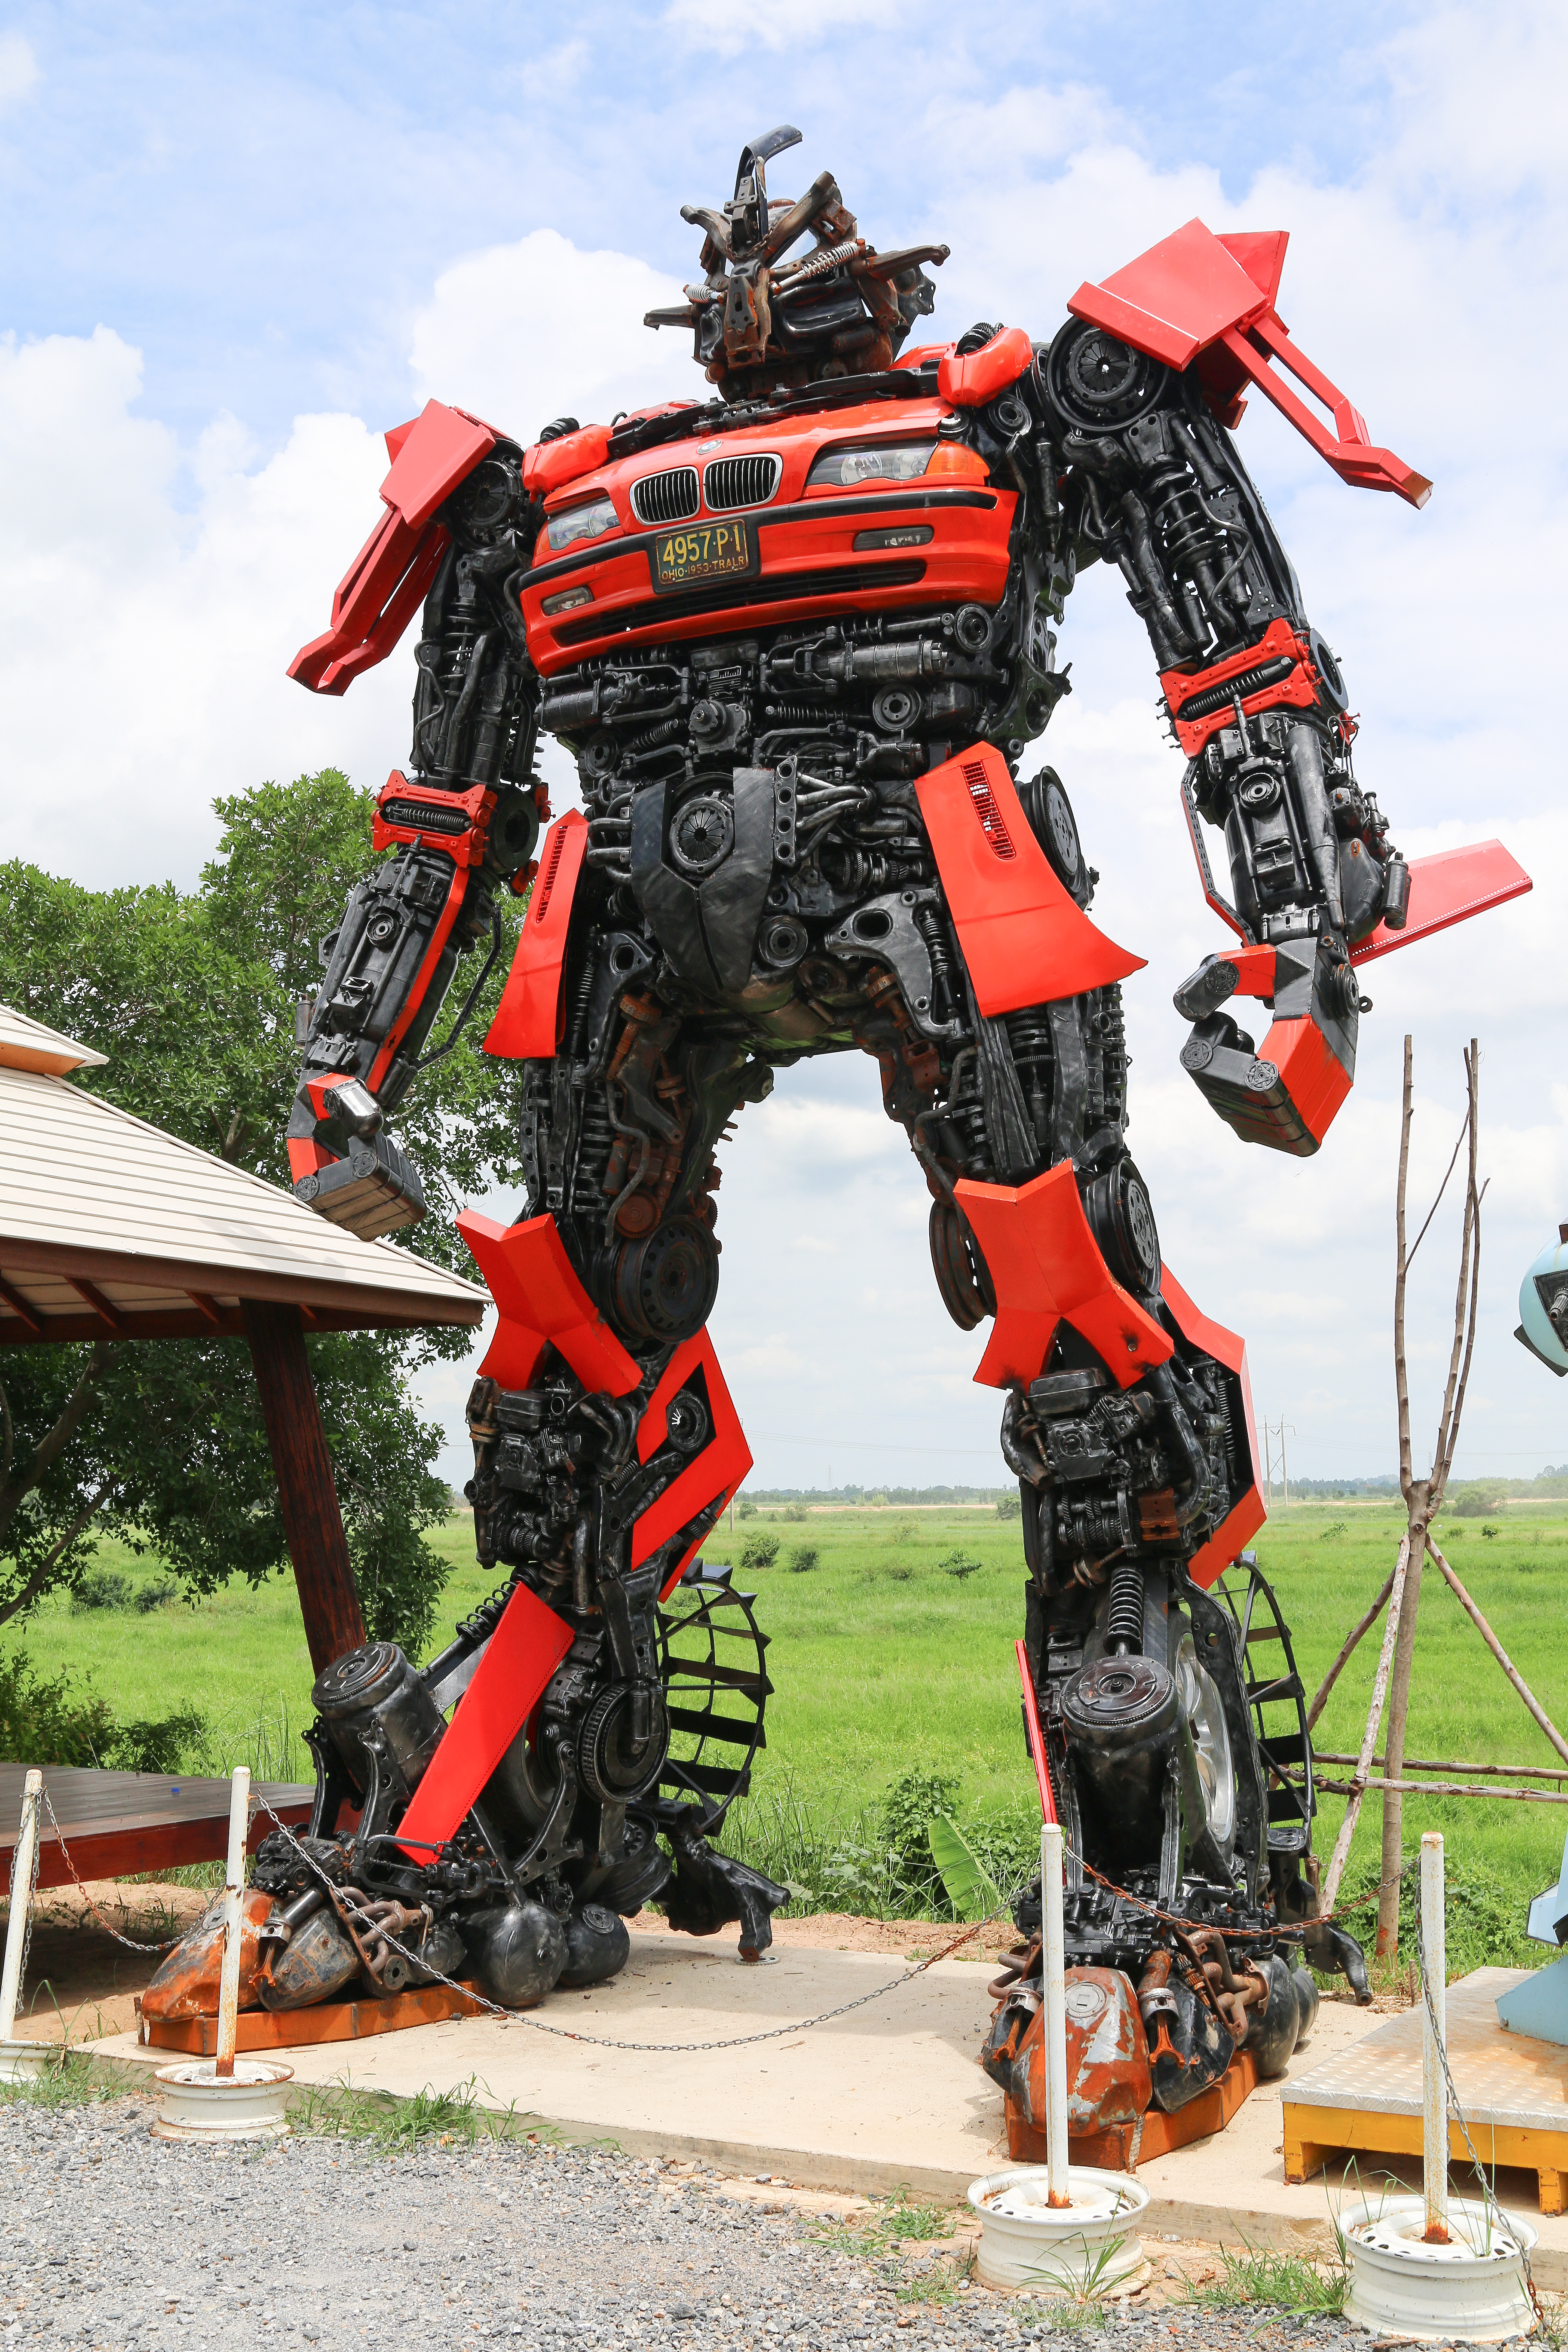
statue, machine, toy, robot, mecha